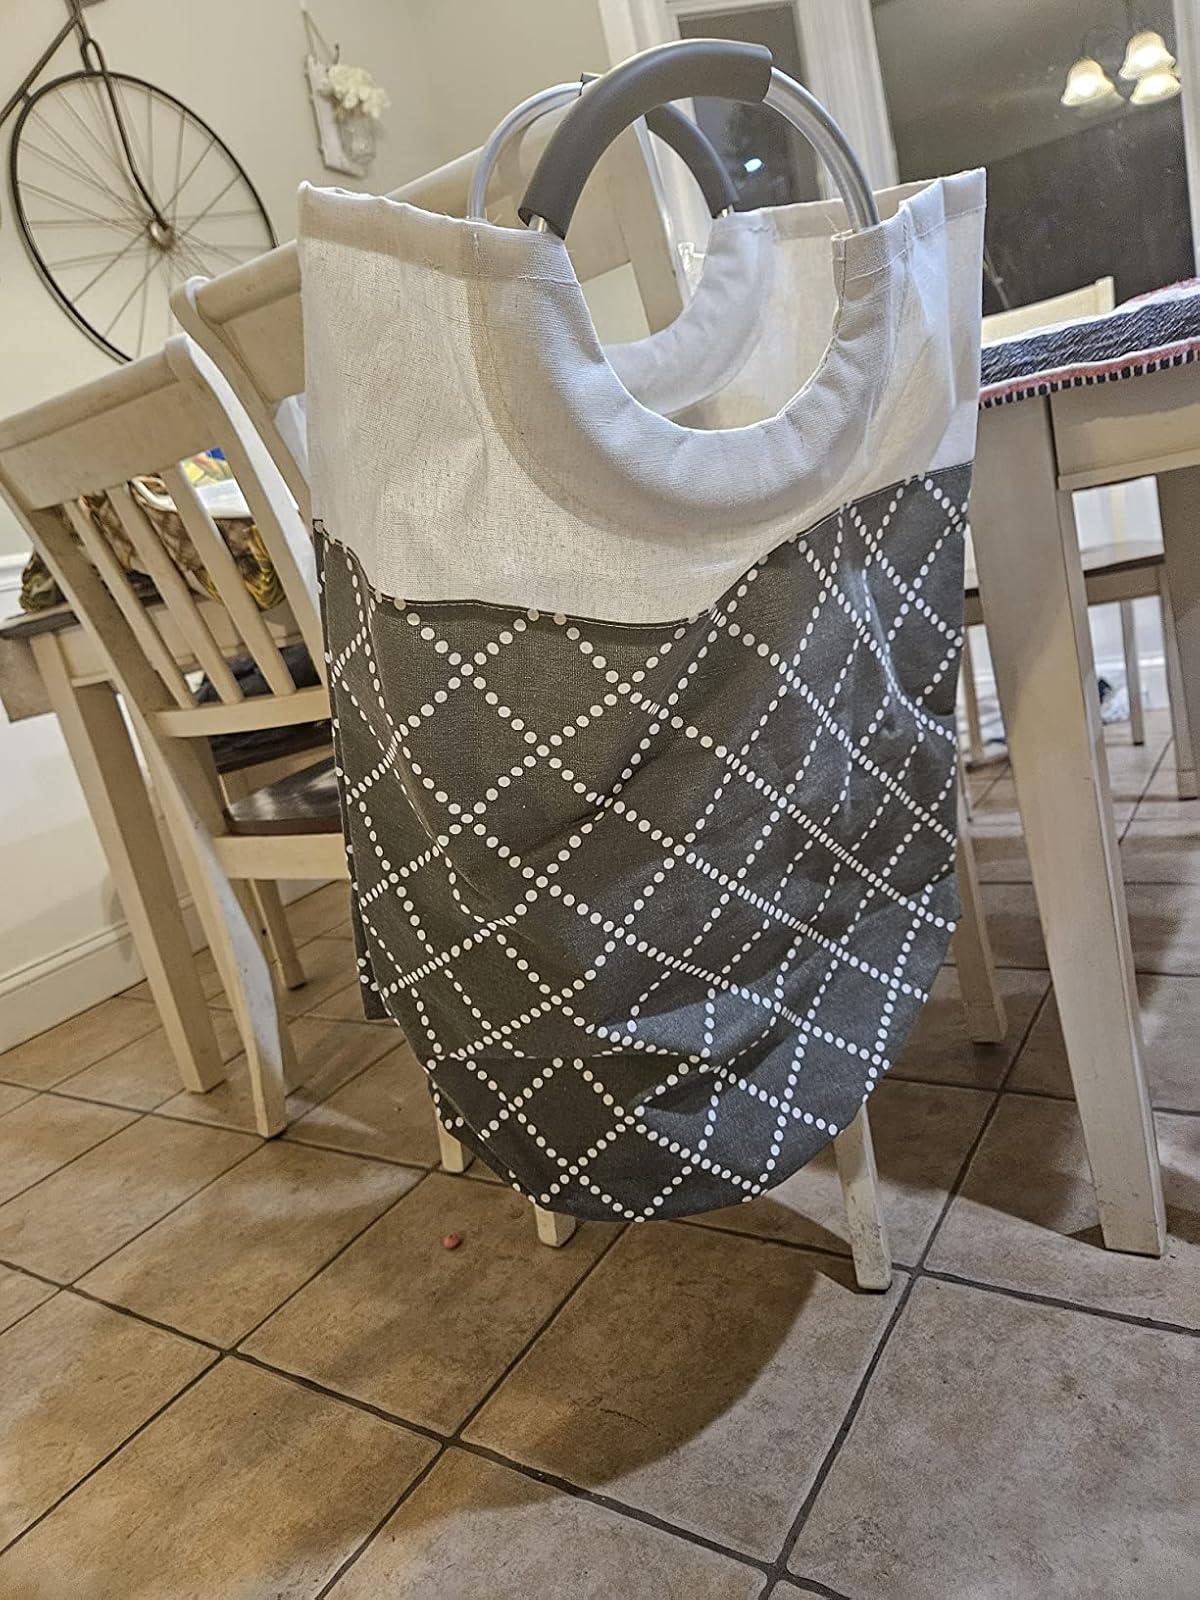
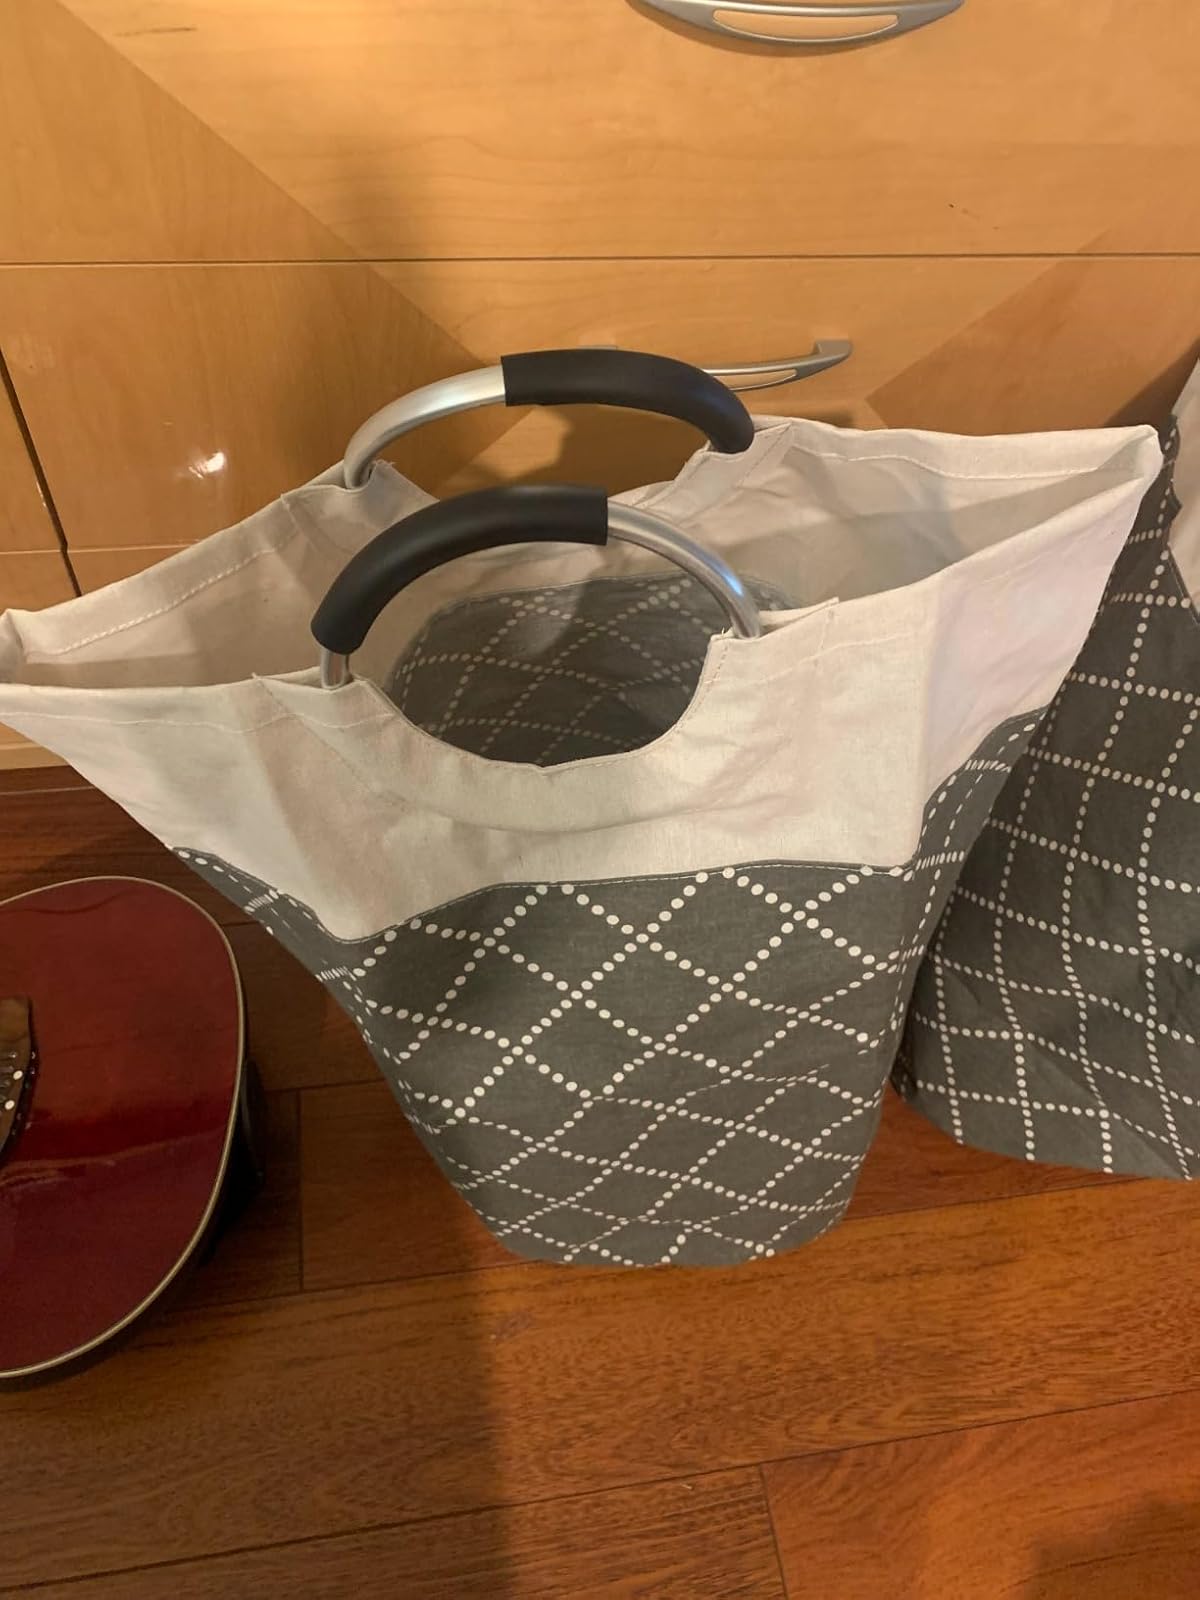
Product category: items_hamper
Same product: yes